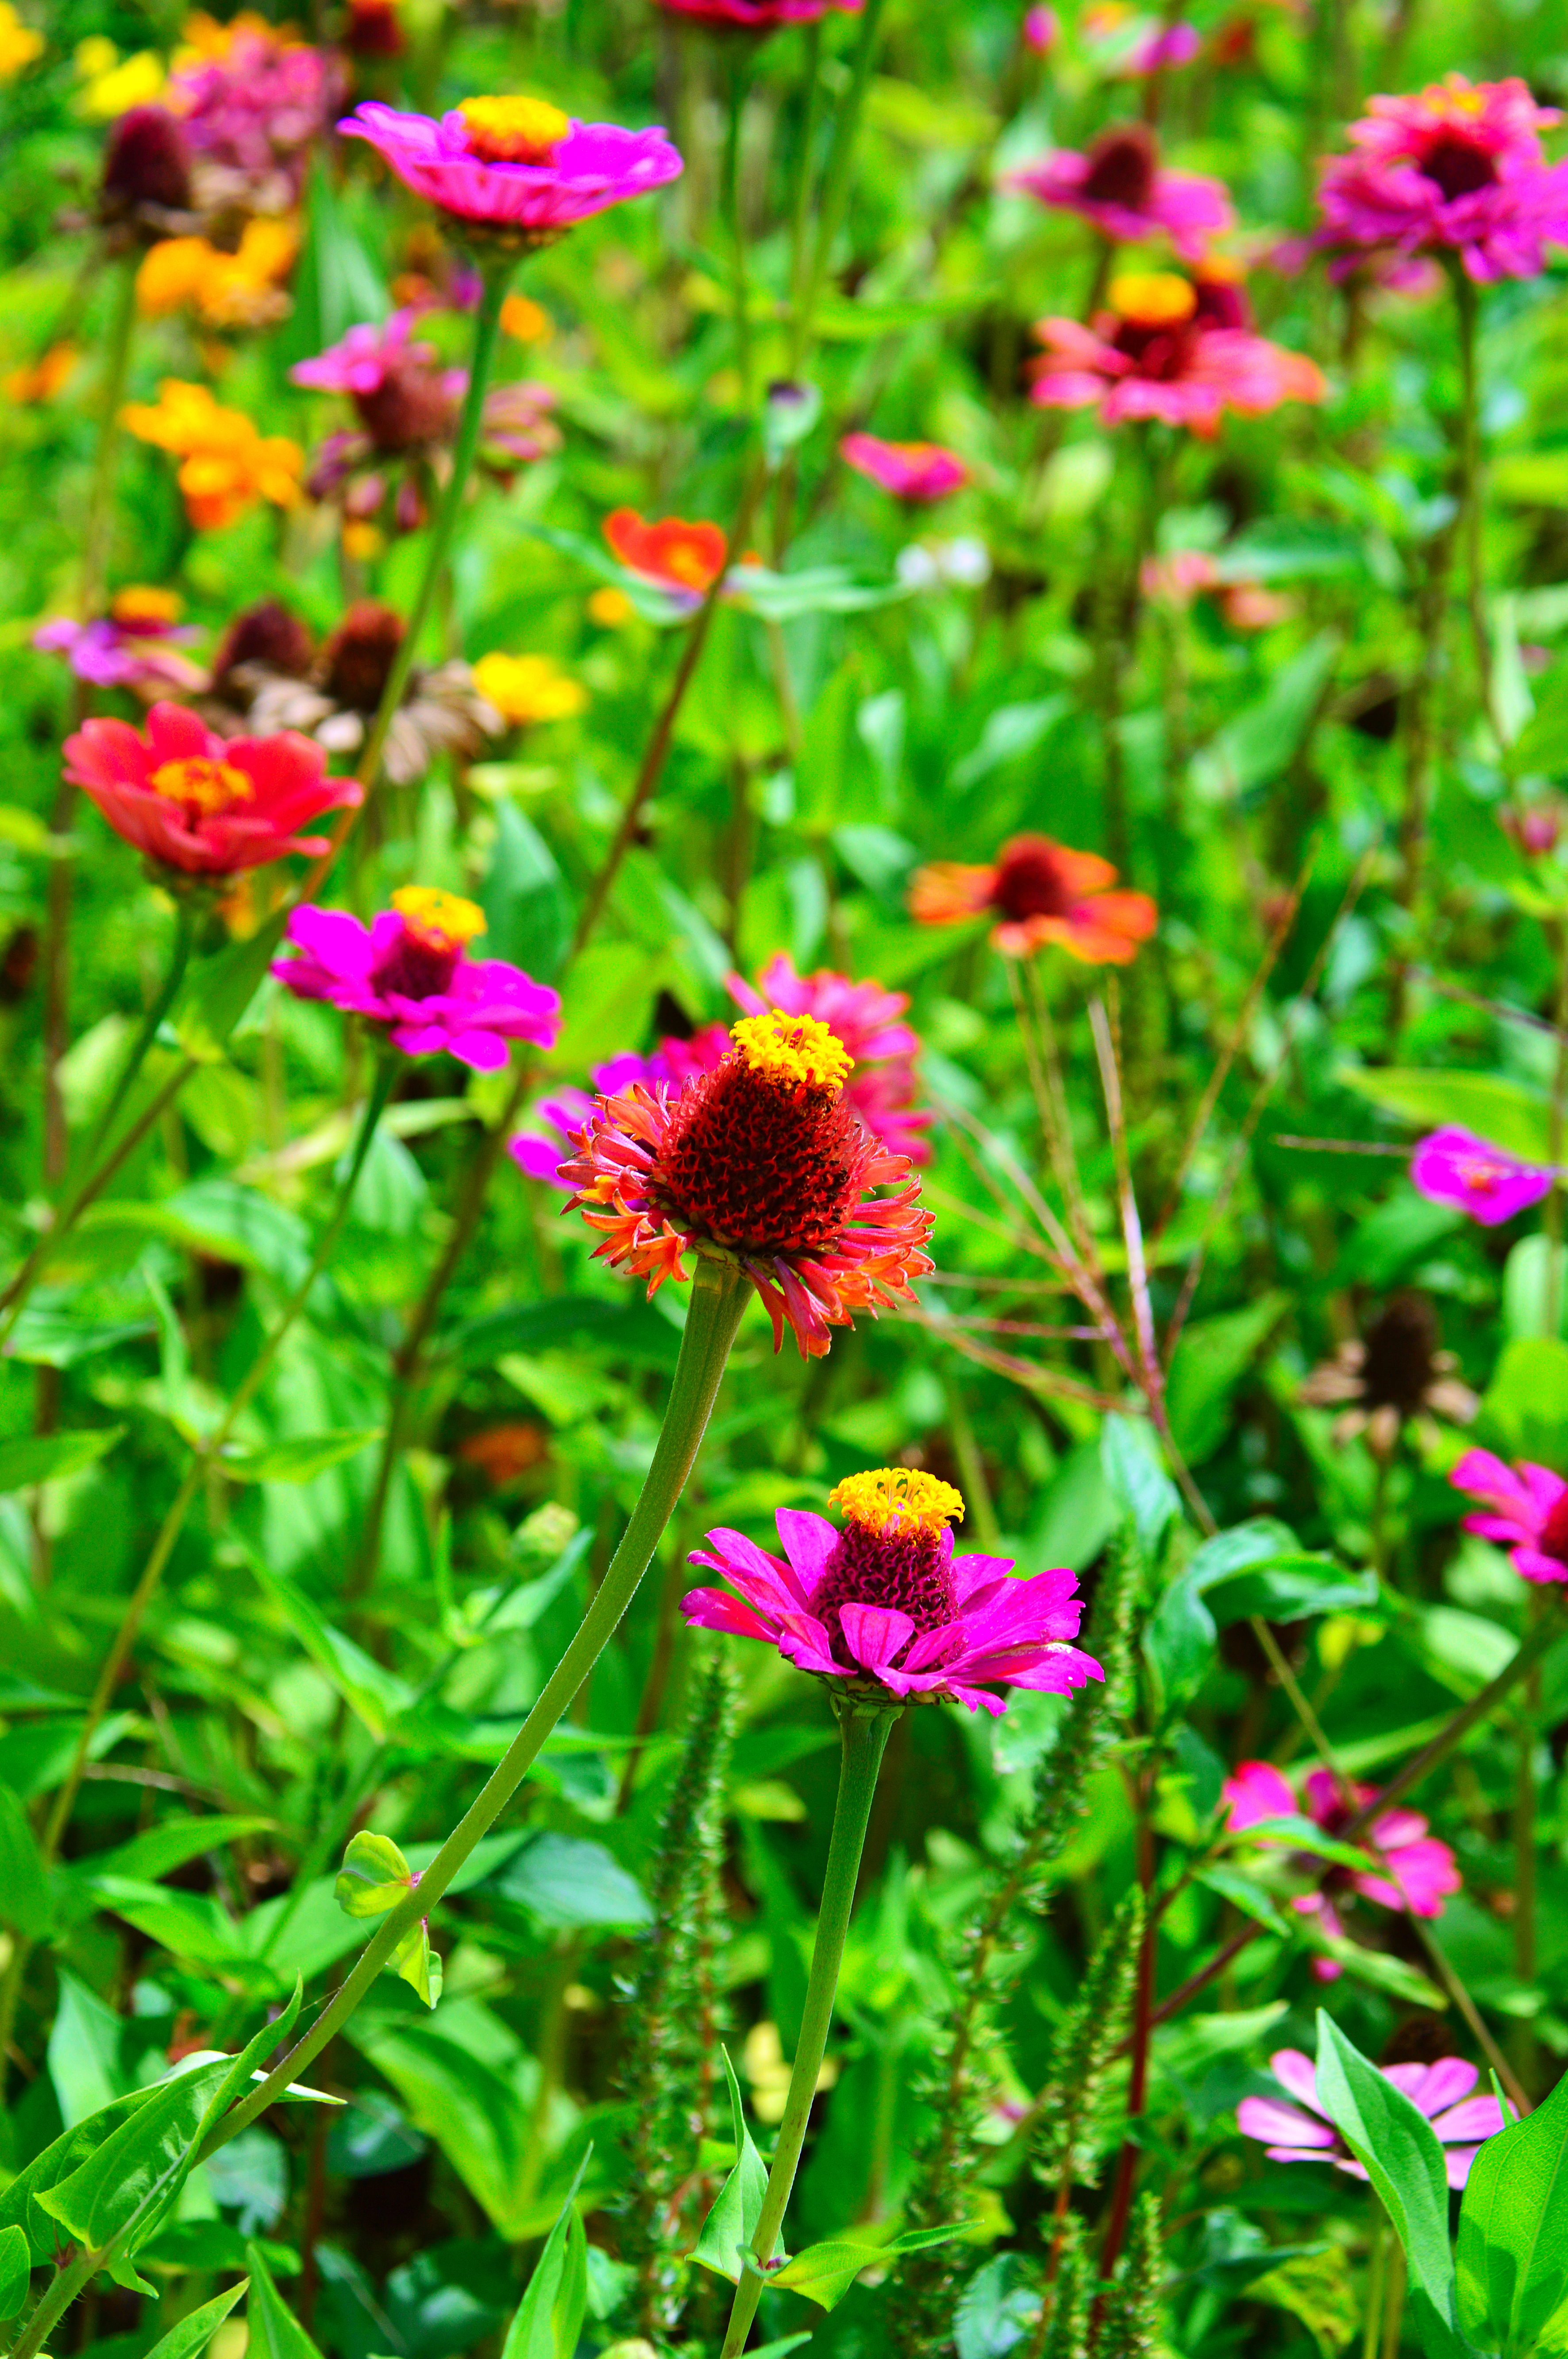
flowers, flower, wildflowers, field, meadow, summer, wild, mountains, landscape, nature, garden, colorful, beautiful, wildflower, green, beauty, mount, natural, background, spring, rainier, scenic, city, lake, floral, plant, color, flora, bright, red, blossom, yellow, season, pink, leaf, botany, petal, bloom, grass, coneflower, flowering plant, annual plant, blanket flowers